Agatha Christie: Behind the Screen

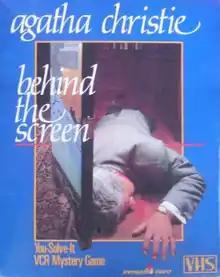

Agatha Christie: Behind the Screen is an interactive murder mystery game published by Spinnaker Software in 1986 that requires the use of a VCR.